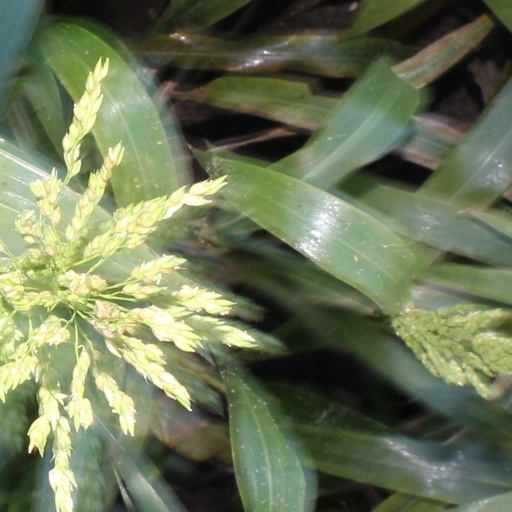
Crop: sorghum